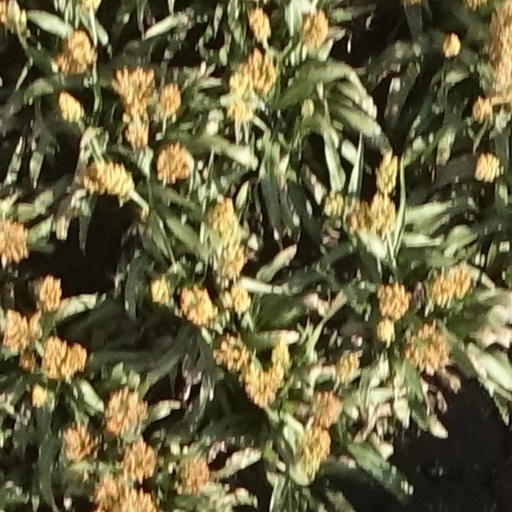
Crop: sorghum